National Empowerment Television

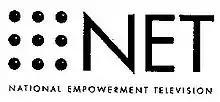
National Empowerment Television logo

National Empowerment Television (NET), later known as America's Voice and eventually The Renaissance Network, was a cable TV network designed to rapidly mobilize politically conservative individuals for grassroots lobbying on behalf of the movement's policy aims. It was created by Paul Weyrich, a veteran strategist for the paleoconservative movement. At its peak, NET claimed to reach more than 11 million homes on selected cable systems or, in some markets, low-powered television stations. It accompanied the contemporaneous explosion of the popularity of talk radio, practically all of which was dedicated to propagating conservative political positions, on numerous issues in the United States during the 1990s.